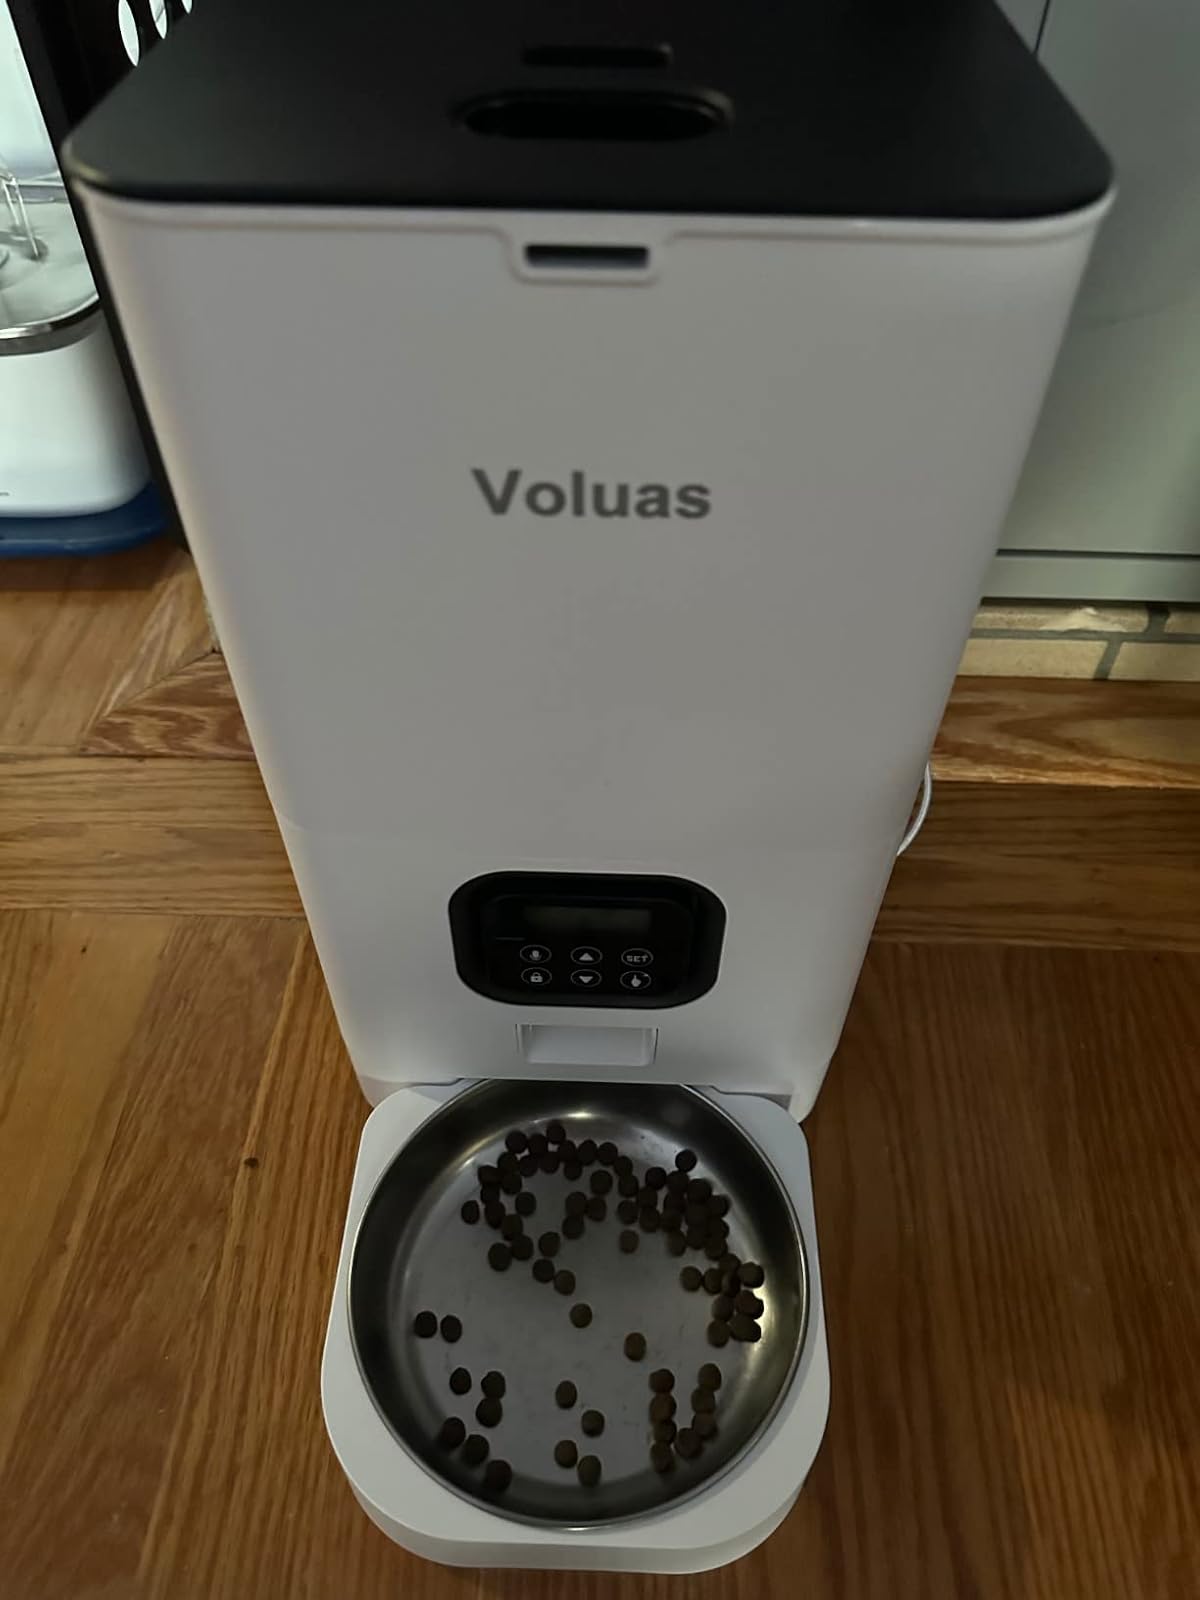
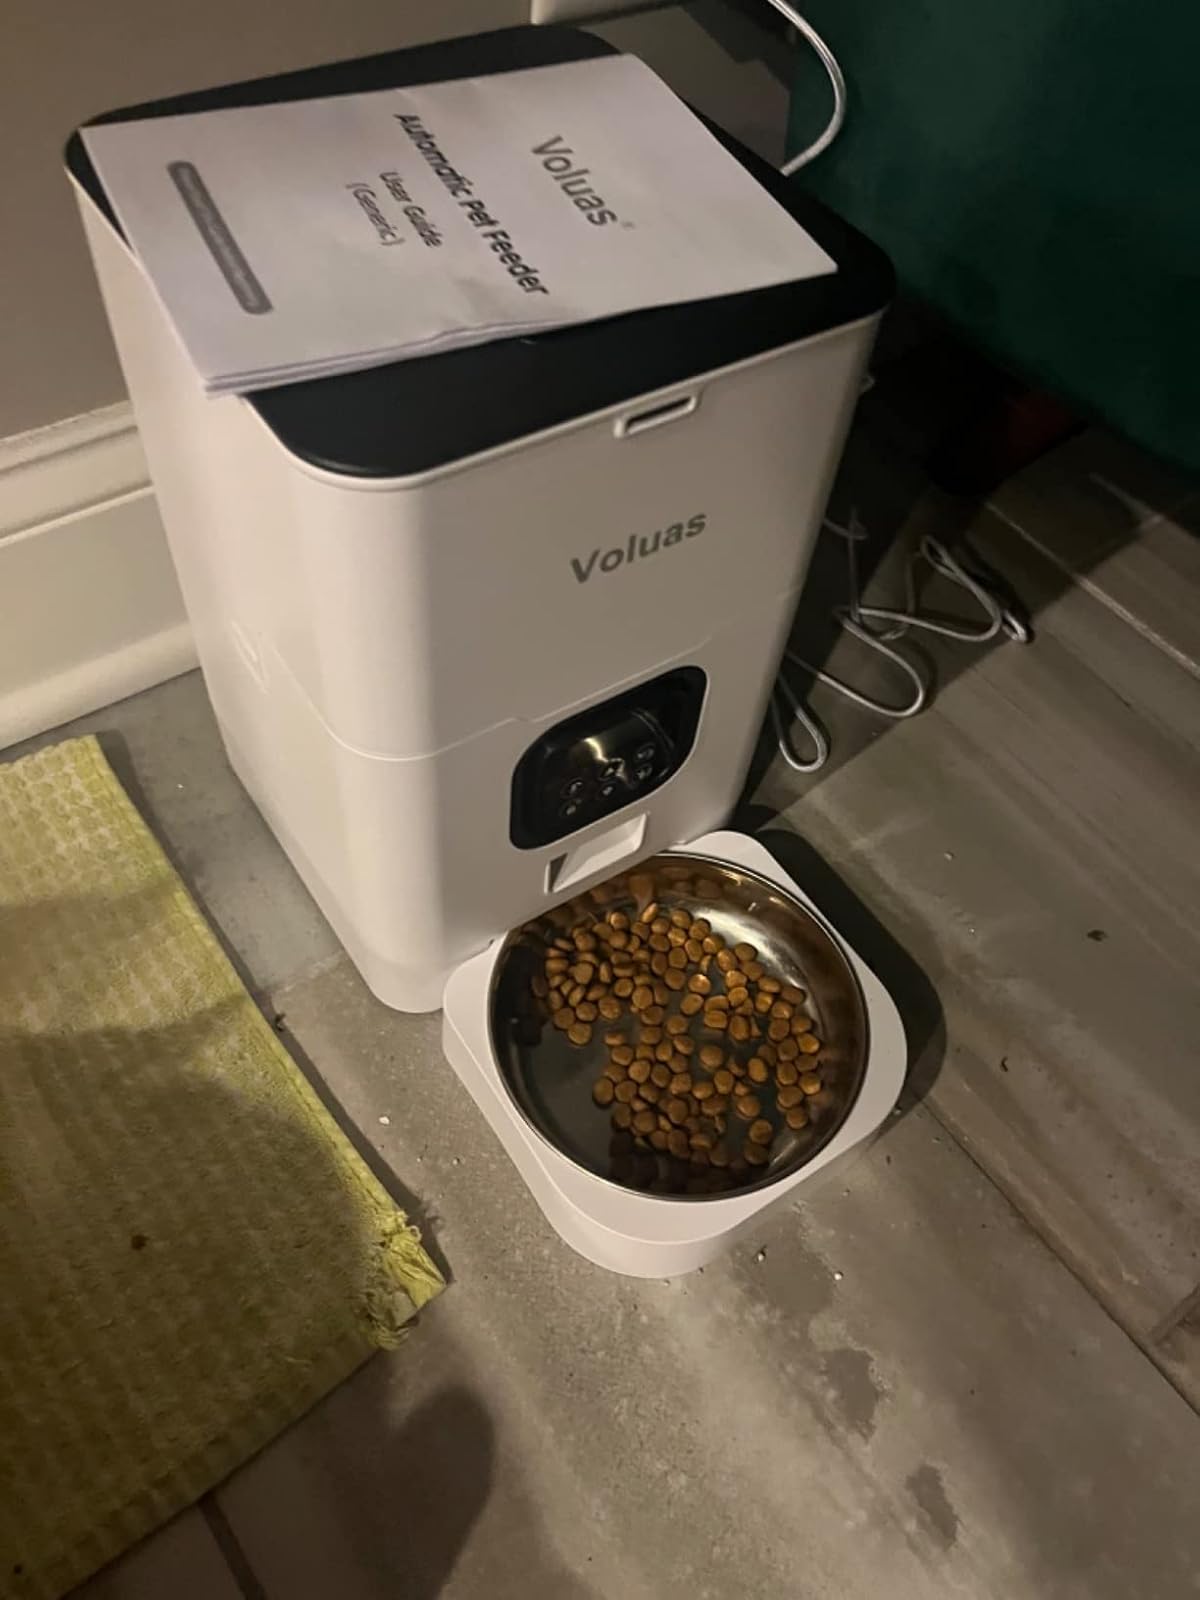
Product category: items_feeder
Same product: yes